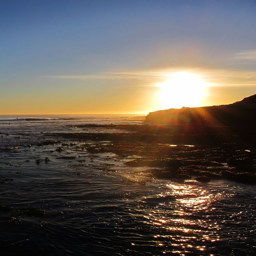
sun setting on the shoot